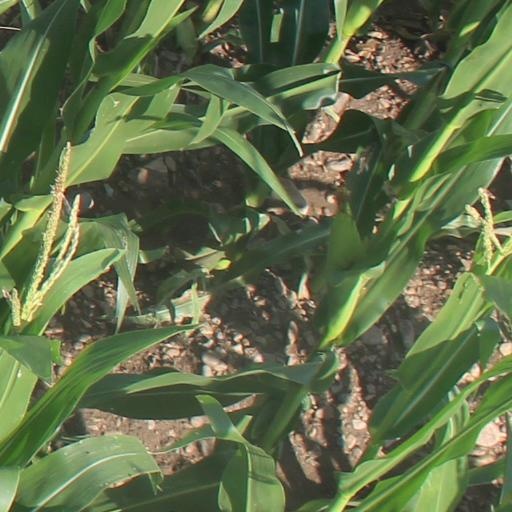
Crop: maize; corn